Germylene

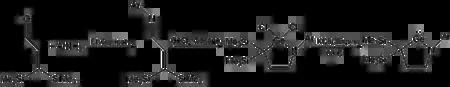
Synthesis of CAAGe

In 2016, Muller et al reported the synthesis of a unique homoconjugation stabilized germylene in a relatively high yield by the reaction between hafnocene dichloride and dipotassium germacyclopentadienediide in THF at -80 °C. The product is stabilized by a remote interaction between a C=C double bond and vacant p-orbital of Ge center through homoconjugation. This stabilization strategy results in a special structural which possesses unusual reactivity.